Birkebeiner

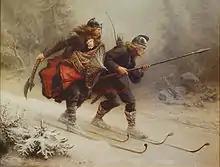
"Skiing Birchlegs Crossing the Mountain with the Royal Child", painted by Knud Bergslien. Painting located at The Ski Museum. Holmenkollen, Oslo, Norway.

The Birkebein Party or Birkebeinar ((nynorsk) or (bokmål)) was the name for a rebellious party in Norway, formed in 1174 around the pretender to the Norwegian throne, Eystein Meyla. The name has its origins in propaganda from the established party that the rebels were so poor that they made their shoes of birch bark. Although originally a pejorative, the opposition adopted the "Birkebeiner" name for themselves, and continued using it after they came to power in 1184.